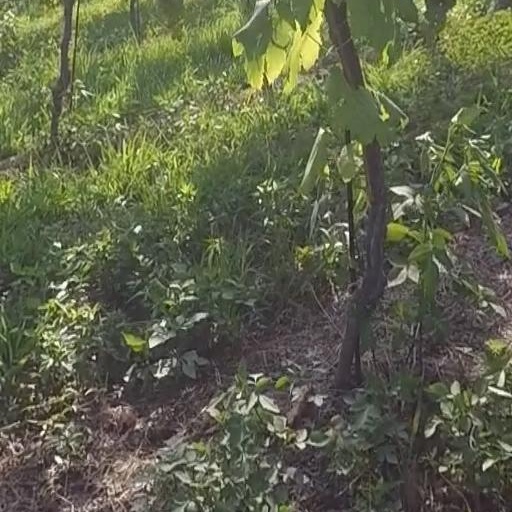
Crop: grape